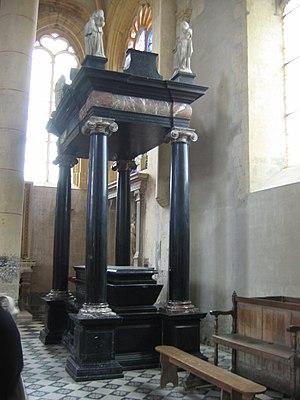
Église Saint-Médard de Grandpré
L'église Saint-Médard est une église catholique située à Grandpré, en France.